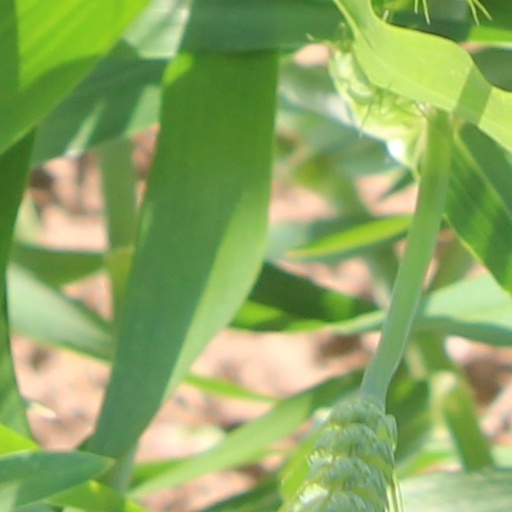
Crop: wheat